High-speed railway track construction in France

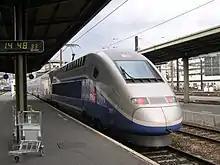
A Duplex trainset at Gare de Lyon

The work on a high-speed line ("ligne à grande vitesse", or LGV) begins with earthmoving. The trackbed is carved into the landscape, using scrapers, graders, bulldozers and other heavy machinery. All fixed structures are built; these include bridges, flyovers, culverts, game tunnels, and the like. Drainage facilities, most notably the large ditches on each side of the trackbed, are constructed. Supply bases are established near the end of the high-speed tracks, where crews will form work trains to carry rail, sleepers and other supplies to the work site.